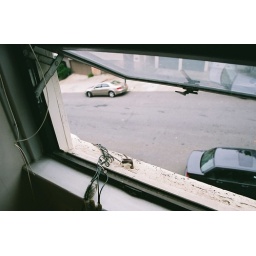
window by my desk